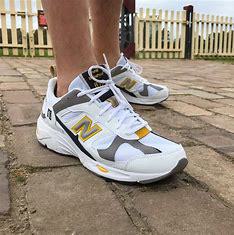
Brand: New
Model: Balance New Balance 878